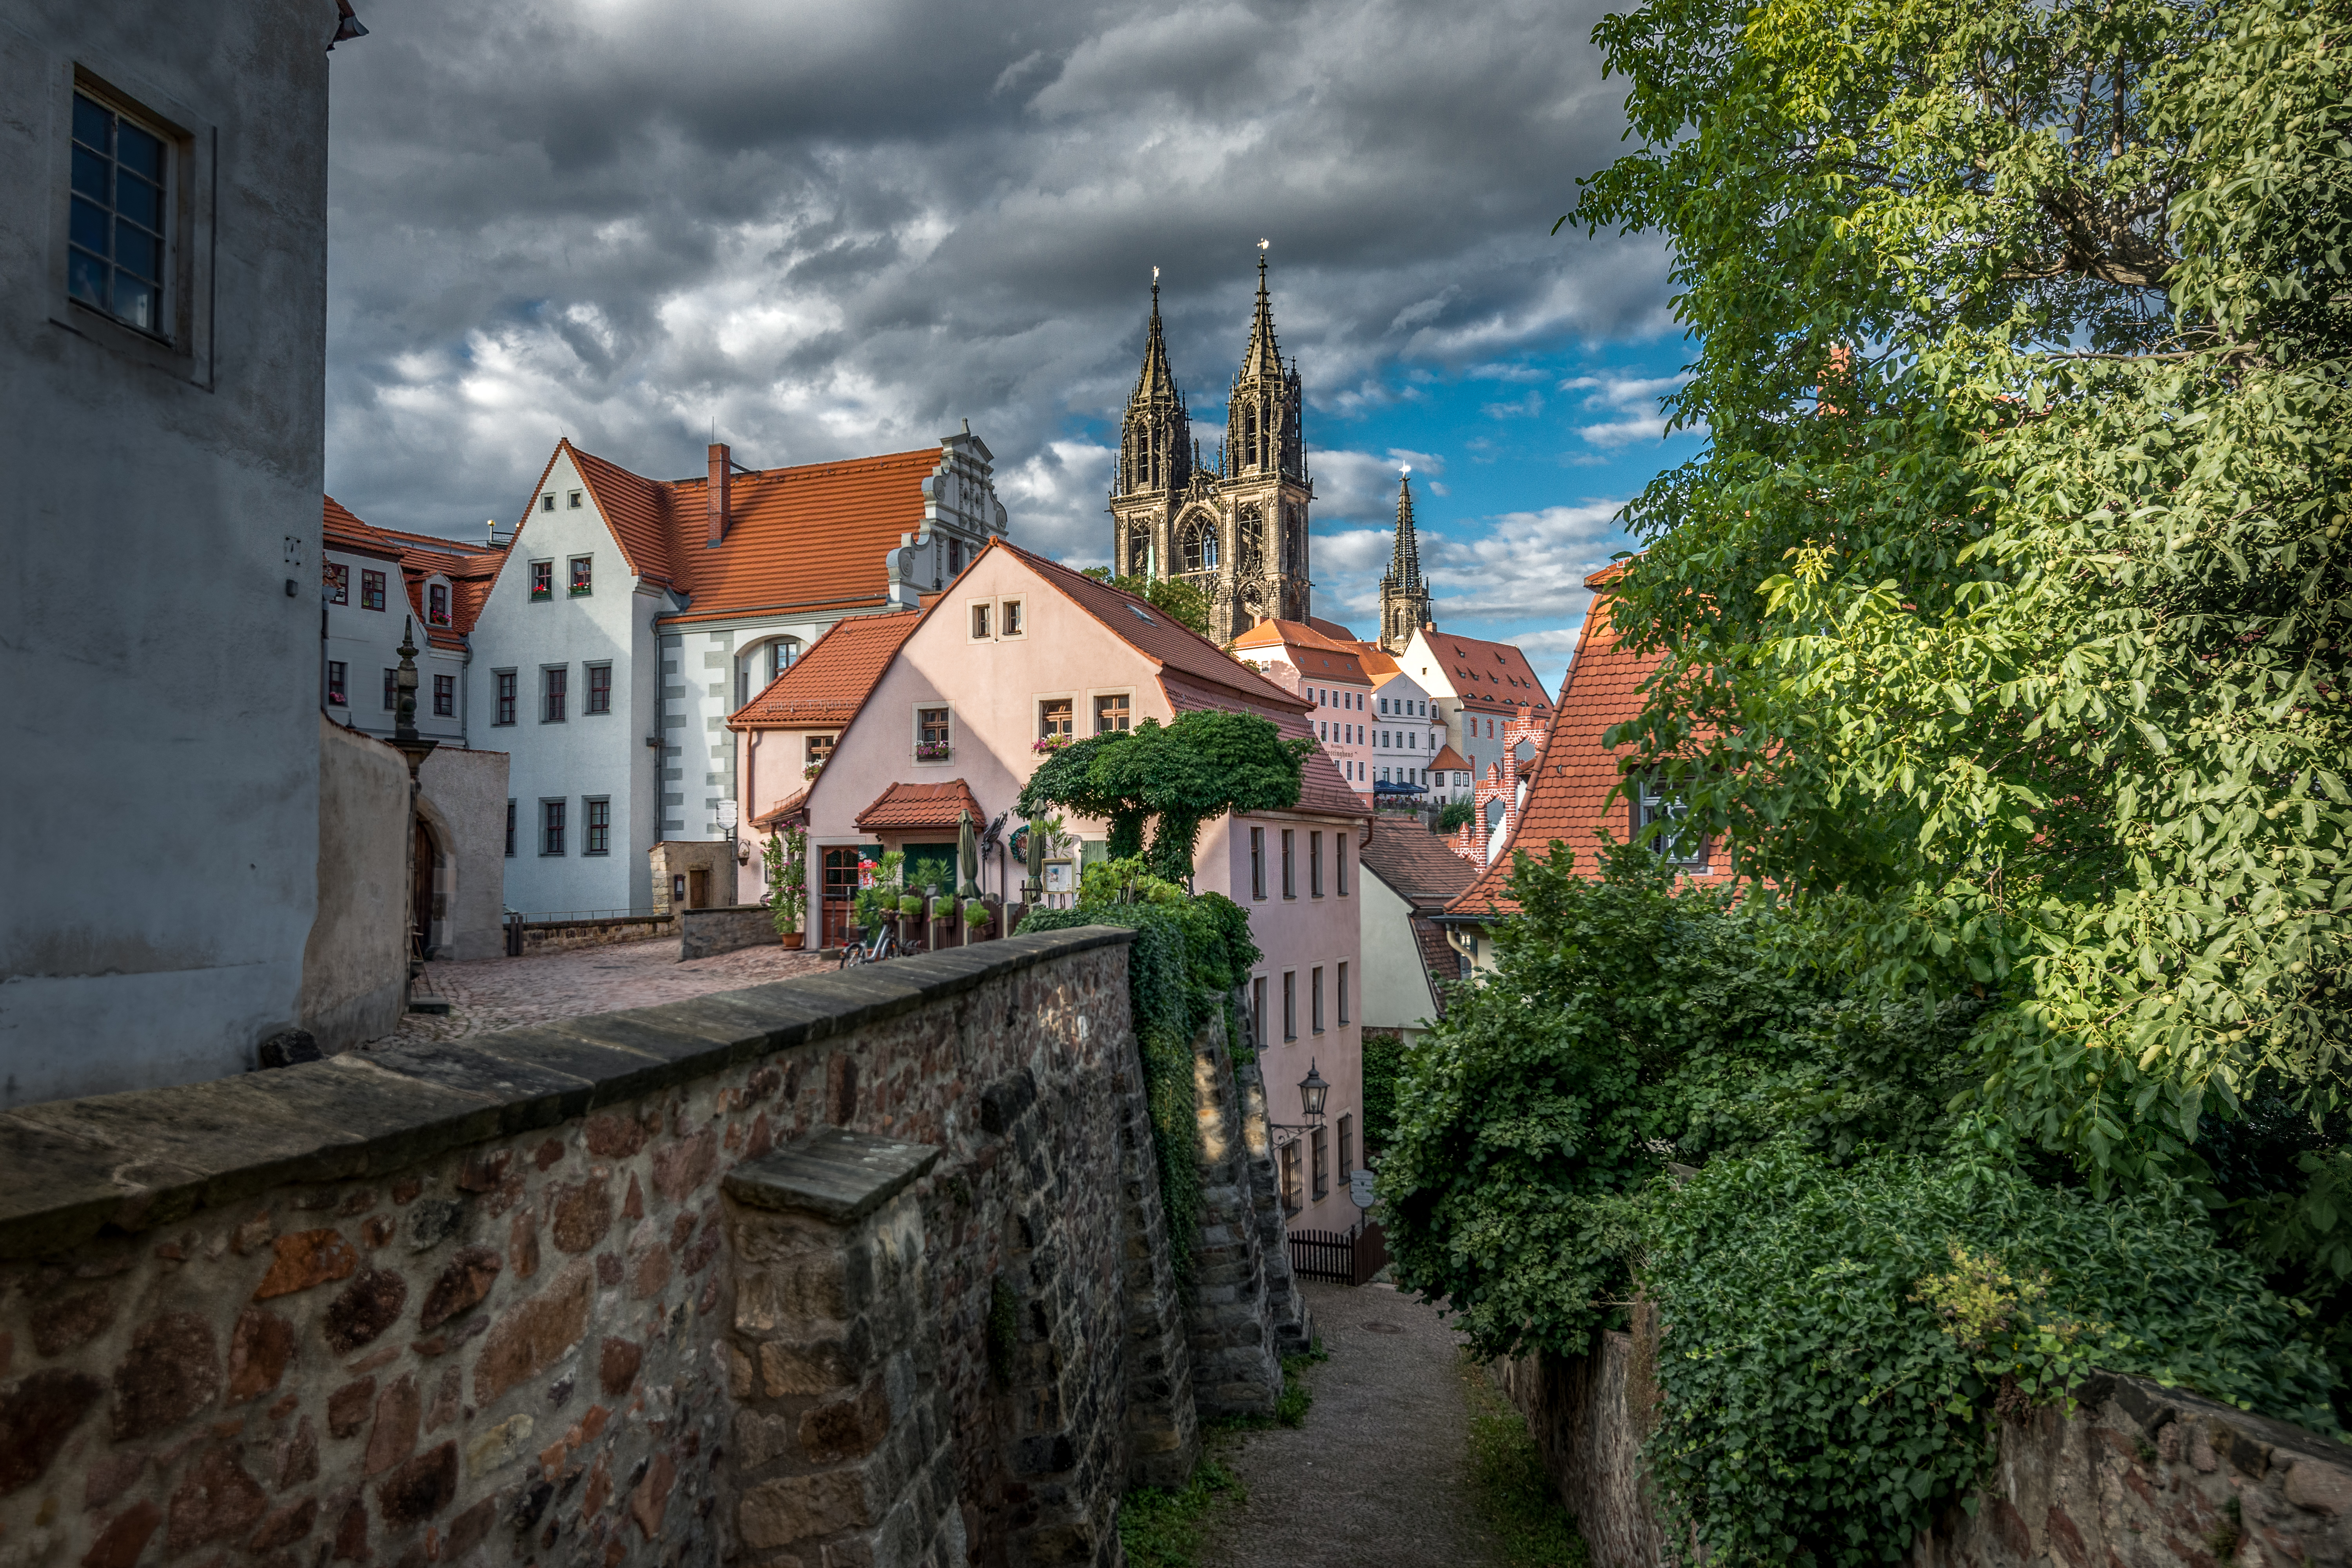
outdoor, architecture, house, town, building, chateau, city, cityscape, village, cottage, castle, church, historic, tourism, waterway, buildings, monastery, germany, deutschland, estate, oldtown, sachsen, meisen, neighbourhood, meissen, trolled, human settlement